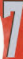
Number: 7